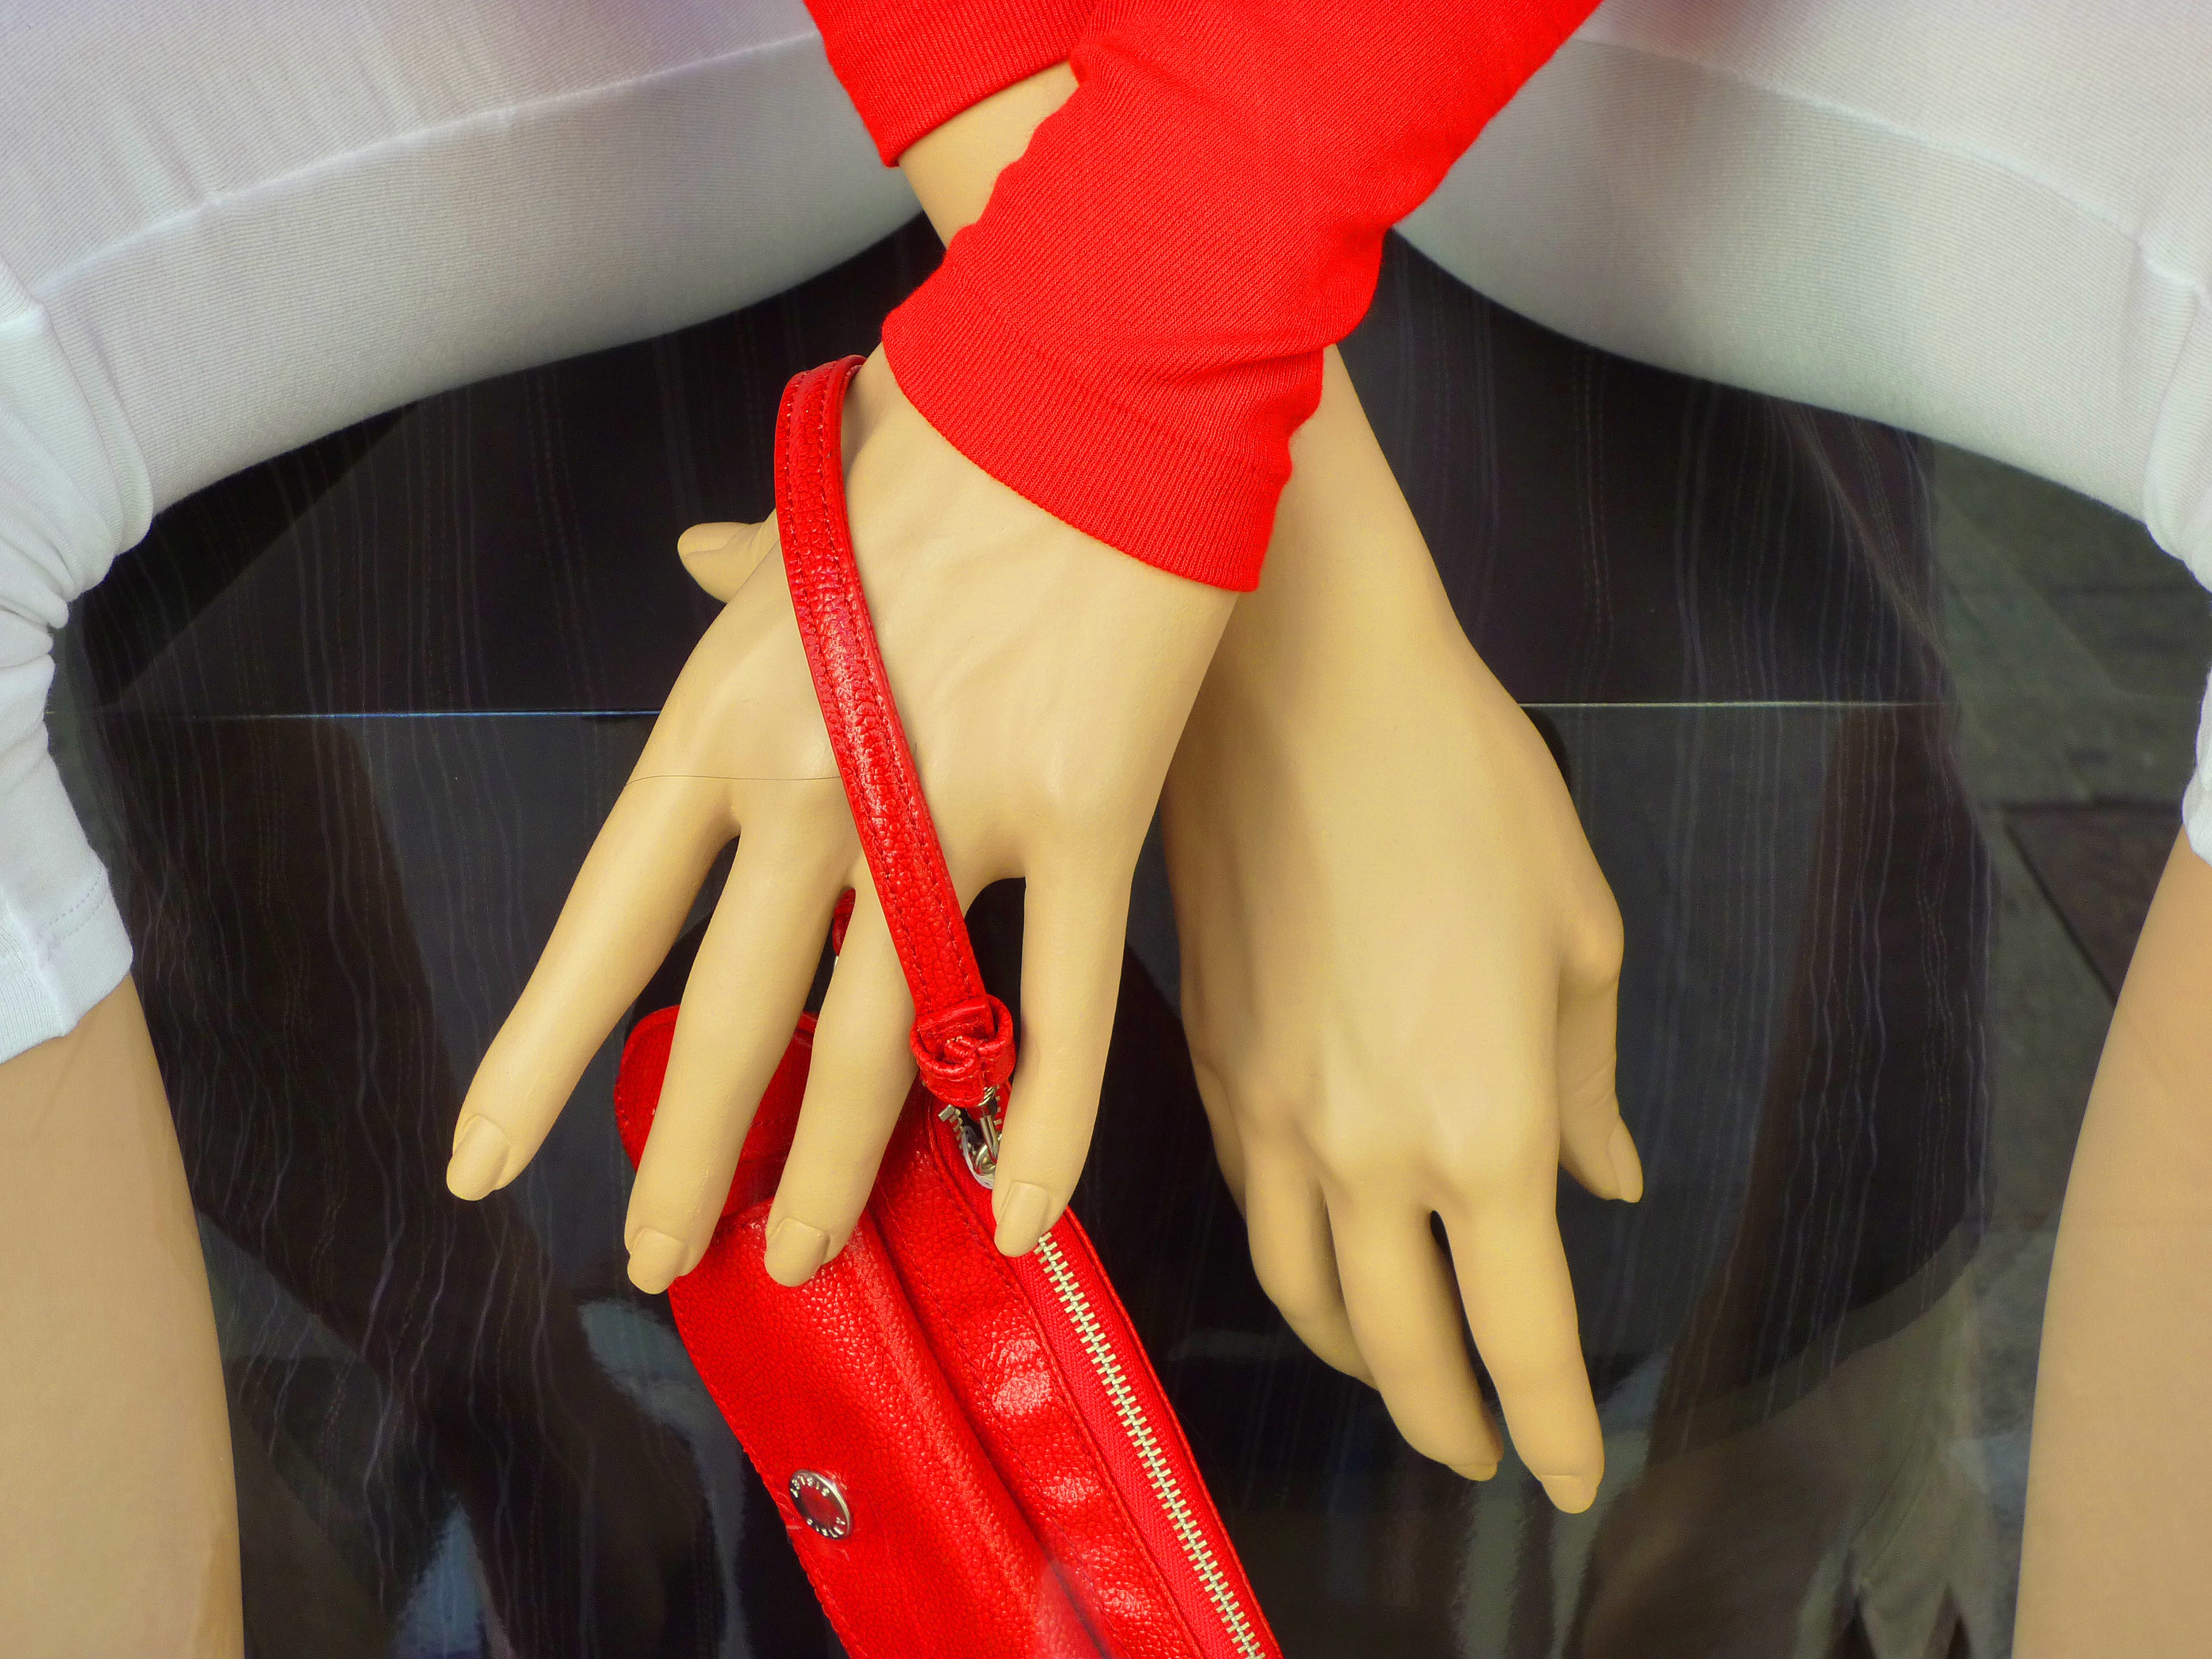
hand, woman, leg, finger, red, bag, fashion, clothing, shopping, lady, arm, human body, dress, thigh, mannequins, abdomen, high heeled footwear